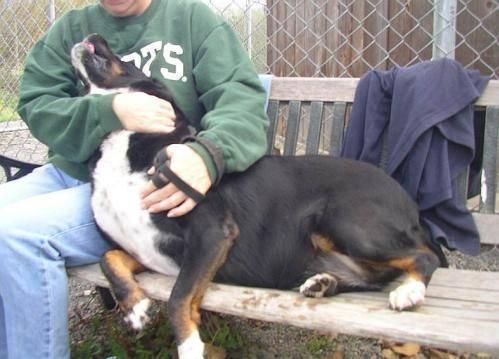
dog